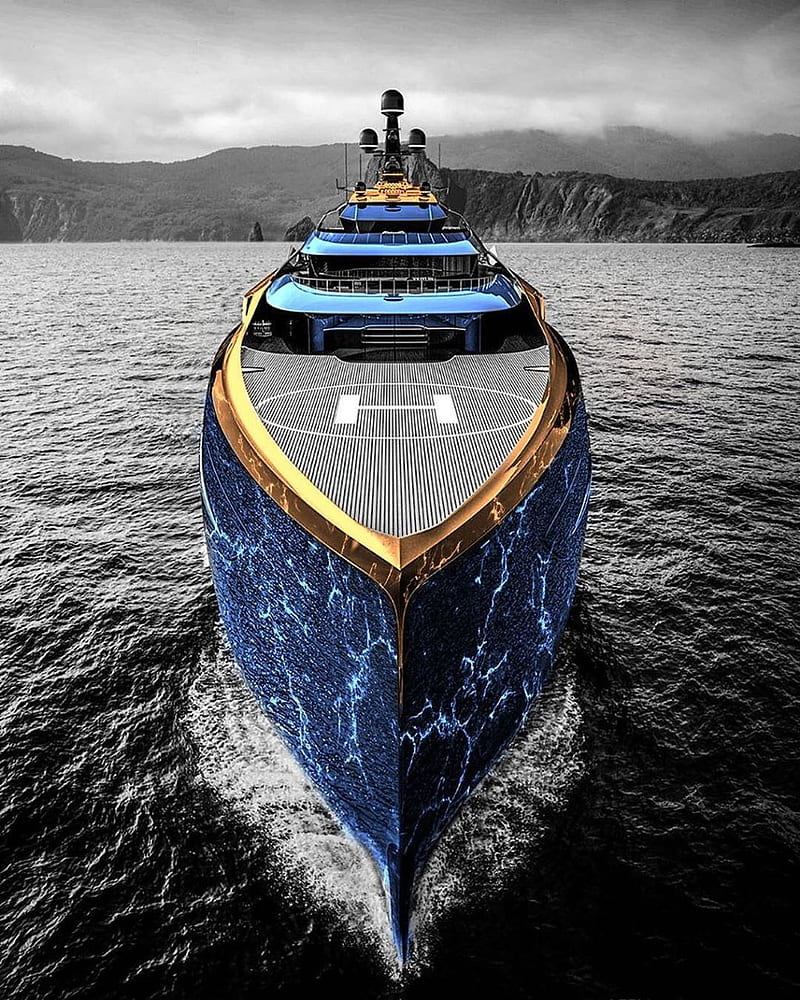
Vehicle type: Ships